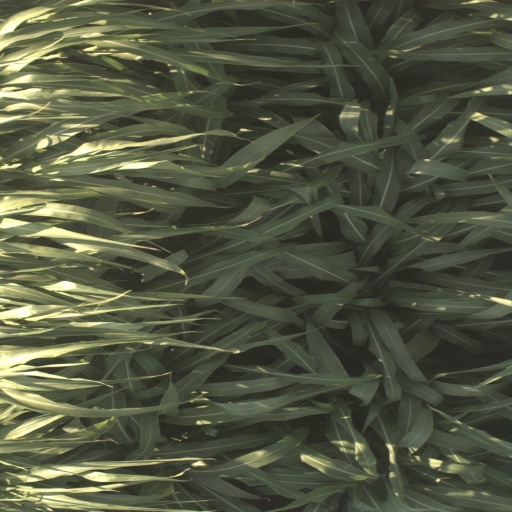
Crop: sorghum